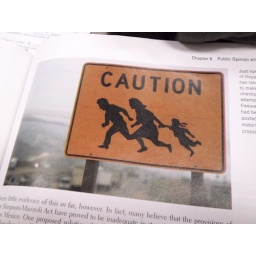
those running illegal aliens...wow.Seriously, this sign was in my Government book.